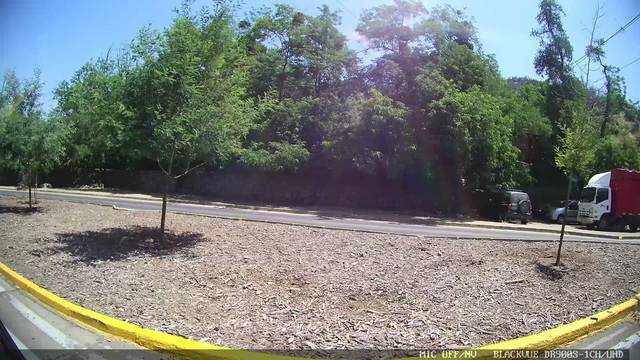
Region: Chile
Coordinates: -33.361, -70.493